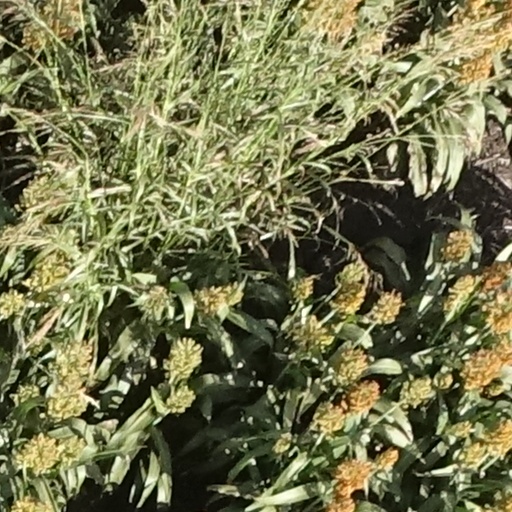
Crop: sorghum